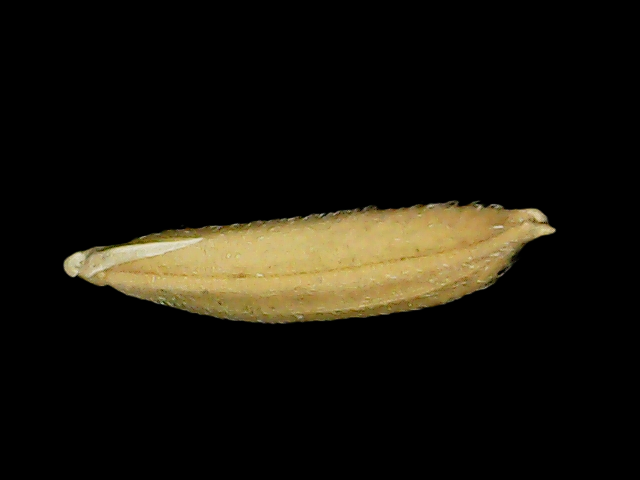
Rice variety: Binadhan14